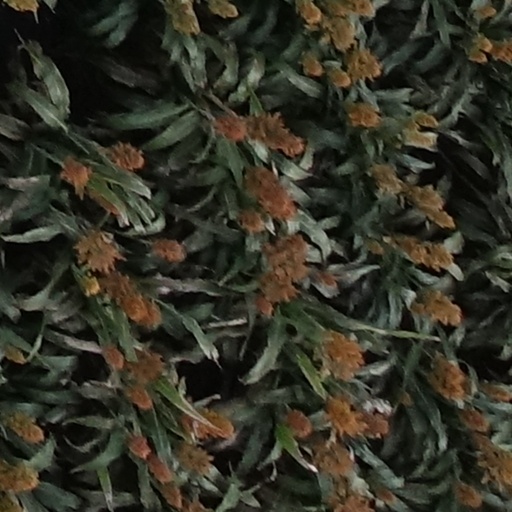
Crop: sorghum